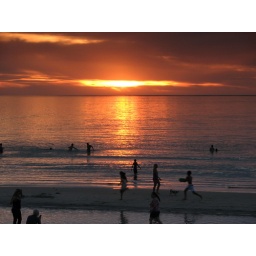
people playing in the water at sunset on the beach